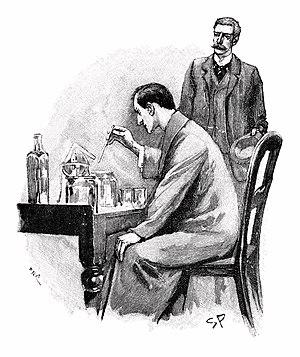
Arthur Conan Doyle, Le Traité naval (1893), Illustration de Sidney Paget publiée dans The Strand Magazine."
Sherlock Holmes /ˈʃɜːɹlɒk ˈhoʊmz/ est un personnage de fiction créé par Sir Arthur Conan Doyle dans le roman policier Une étude en rouge en 1887.